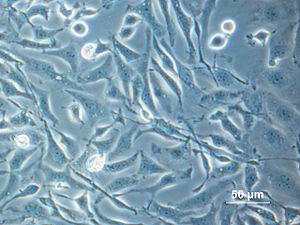
Les cellules CHO sont une lignée cellulaire issue d'ovaires de hamster de Chine couramment utilisée en recherche dans le domaine médical, en biotechnologie et par l'industrie pharmaceutique pour la production de protéines thérapeutiques.